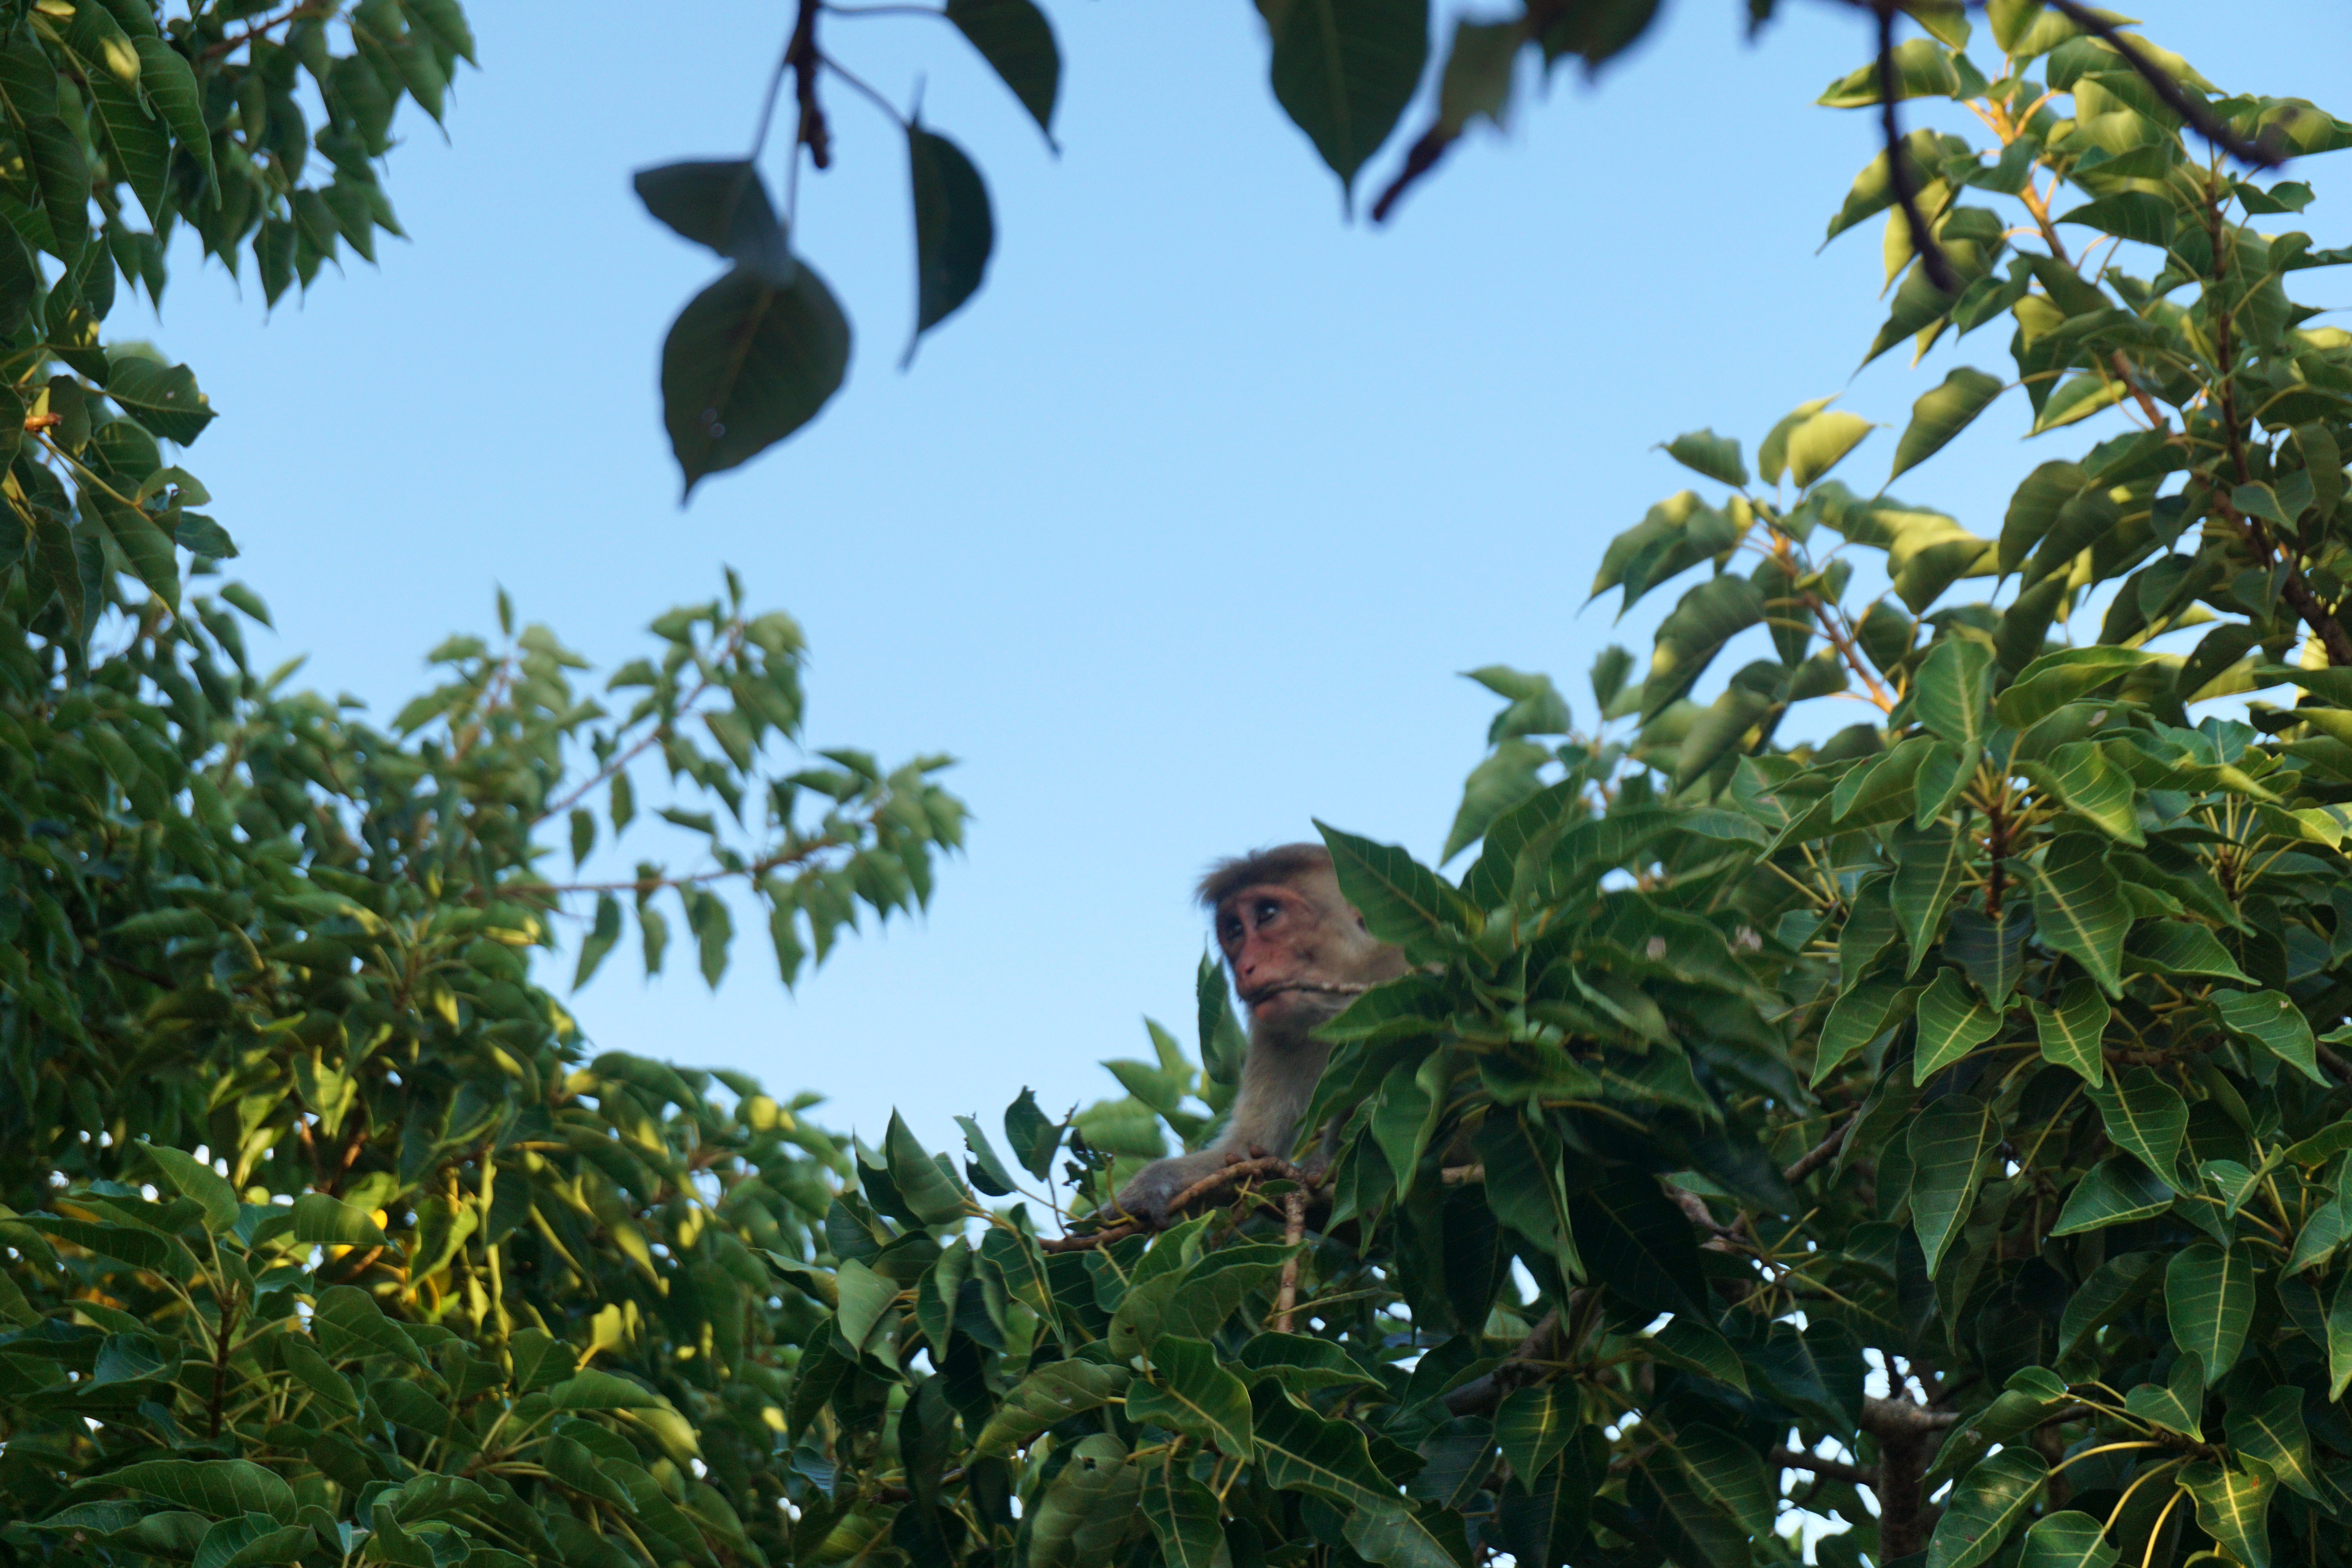
bird, flower, wildlife, jungle, fauna, shrub, rainforest, habitat, tropics